Achira (biscuit)

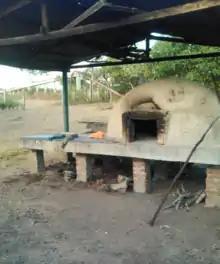
Clay oven used to cook achira biscuits

Huila is the biggest producer of achira flour cake in the world. Achira biscuits are still prepared to a traditional recipe and cooked in clay ovens. Achira flour, the main ingredient, is extracted from the achira plant, whose origin is South American and has been used by the Chibchas for their food.